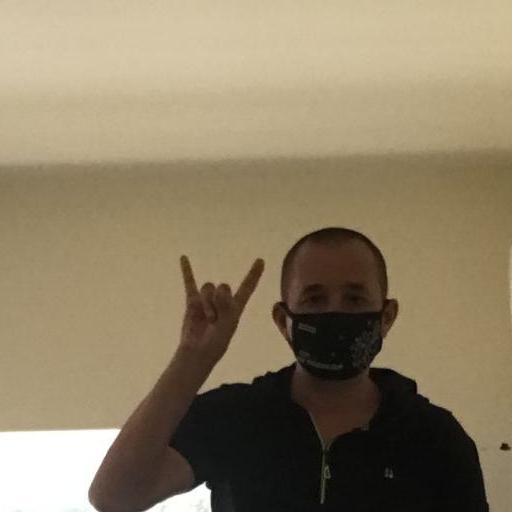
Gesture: rock